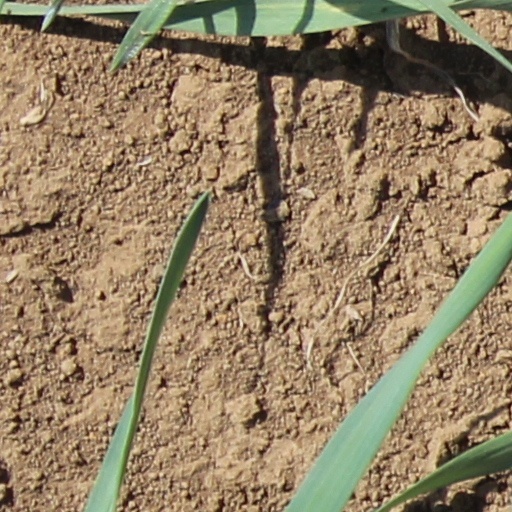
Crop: wheat